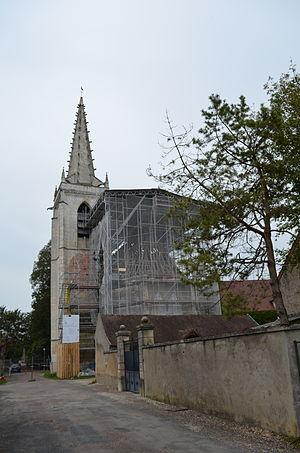
Église Saint-Martin de Surgy. This building is classé au titre des Monuments Historiques. It is indexed in the Base Mérimée, a database of architectural heritage maintained by the French Ministry of Culture,